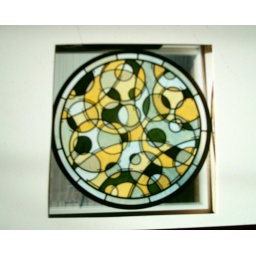
Stained glass window by Brandon Wells. Photo of photo.